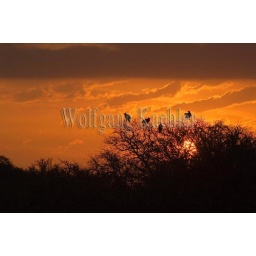
Usa, texas, hill country near hunt, turkey vultures in tree at sunrise